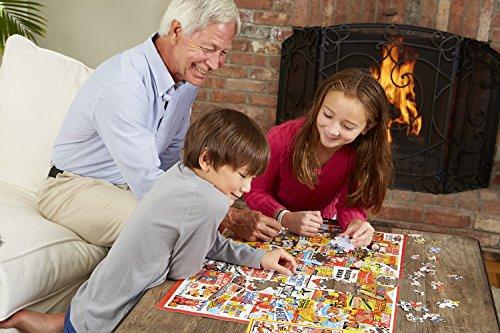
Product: White Mountain Puzzles First Kiss Jigsaw Puzzle, Multicolor
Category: Toys & Games | Puzzles | Floor Puzzles
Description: Send some joy: lovely puzzle artwork can evoke joyous memories of home, or spark conversations of past good times sure to delight, share the art and fun long distance or just treat yourself.
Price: $11.99
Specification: ProductDimensions:10x12x2inches|ItemWeight:1.68pounds|ShippingWeight:1.69pounds(Viewshippingratesandpolicies)|ASIN:B07DK3G7C9|Itemmodelnumber:1377|Manufacturerrecommendedage:12months-8years